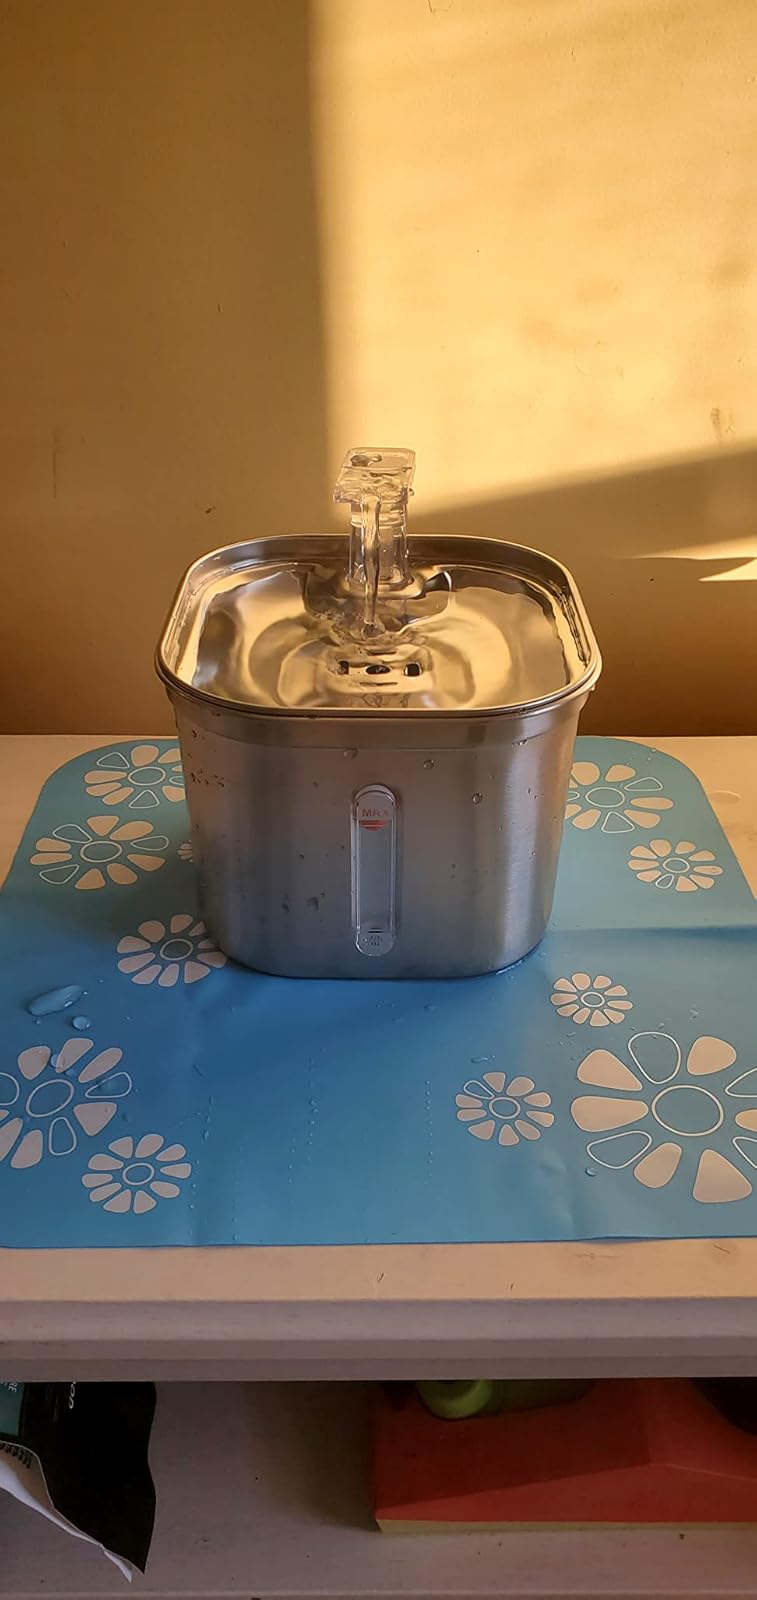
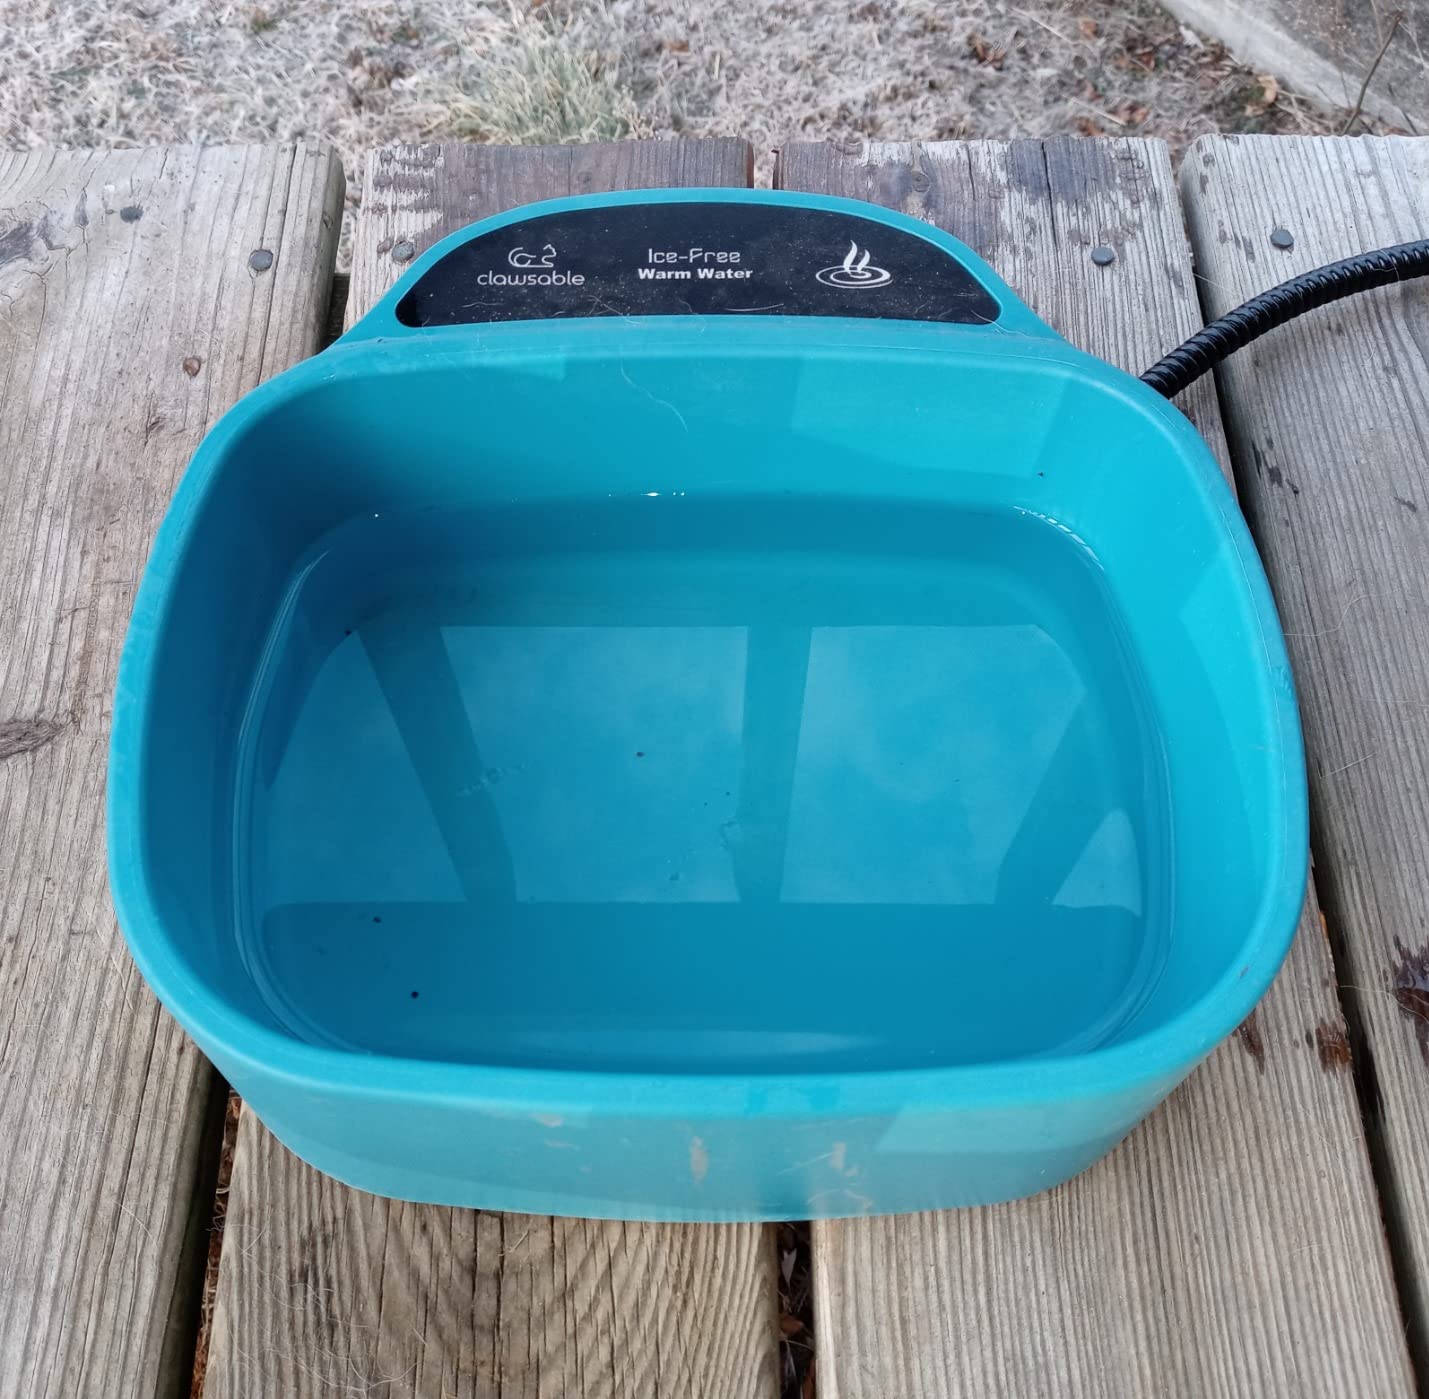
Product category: items_bowl
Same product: no